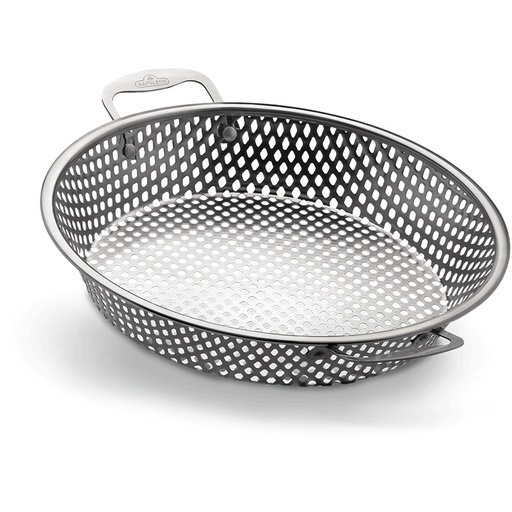
Napoleon Grill Wok Topper
Never worry about your veggies falling through your cooking grids again with the Napoleon Stainless Steel Grilling Wok. Perfect for veggies, potatoes, and even seafood like shrimp, the vent holes allow airflow while the durable stainless steel conducts heat to perfectly grill your food. The built-in handles make tossing, mixing, and moving the wok a breeze, although we recommend using heat-proof gloves and tongs when handling. At 12-inches wide and 2-inches deep there's loads of room when cooking for a crowd. Dishwasher safe.
Brand: Enjials
Category: Home & Garden > Kitchen & Dining > Kitchen Appliance Accessories > Outdoor Grill Accessories > Outdoor Grill Racks & Toppers > Outdoor Grill Toppers